Nativity with St Elizabeth and the Infant John the Baptist

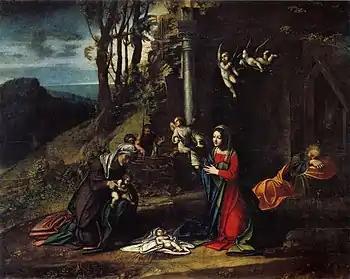
"Nativity with St Elizabeth and the Infant John the Baptist"

Nativity with St Elizabeth and the Infant John the Baptist is a c.1512-1513 oil on panel painting by Correggio, now in the Pinacoteca di Brera in Milan, which acquired it at an auction in Paris in 1913.